St. James Episcopal Church (Wagoner, Oklahoma)

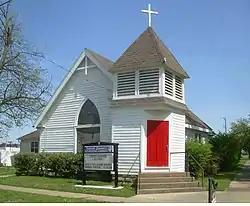

St. James Episcopal Church, built in 1894, is the oldest Episcopal church still in use. It was added to the National Register of Historic Places on May 11, 1982.